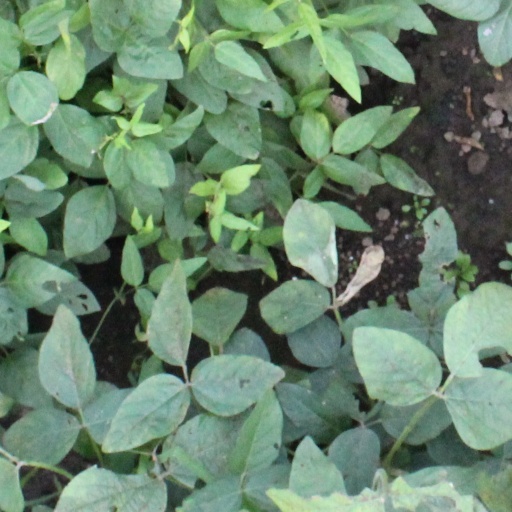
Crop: soybean